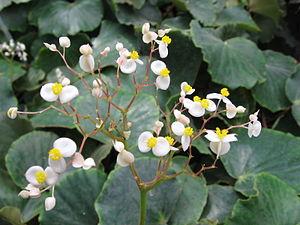
Begonia floccifera, Jardin botanique de Montréal.
Begonia floccifera est une espèce de plantes de la famille des Begoniaceae. Ce bégonia est originaire d'Inde. L'espèce fait partie de la section Reichenheimia. Elle a été décrite en 1869 par Richard Henry Beddome. L'épithète spécifique est formée à partir de floccus, touffe ou flocon de laine, et du verbe ferre, porter.
Le genre Begonia, famille des Begoniaceae, comprend plus de 1500 espèces botaniques auxquelles il convient d'ajouter les hybrides naturels.